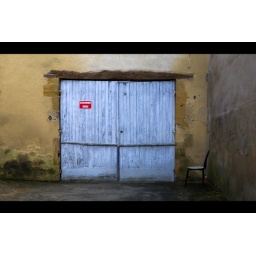
They have random doors and chairs in France too, you just need to know where to look.